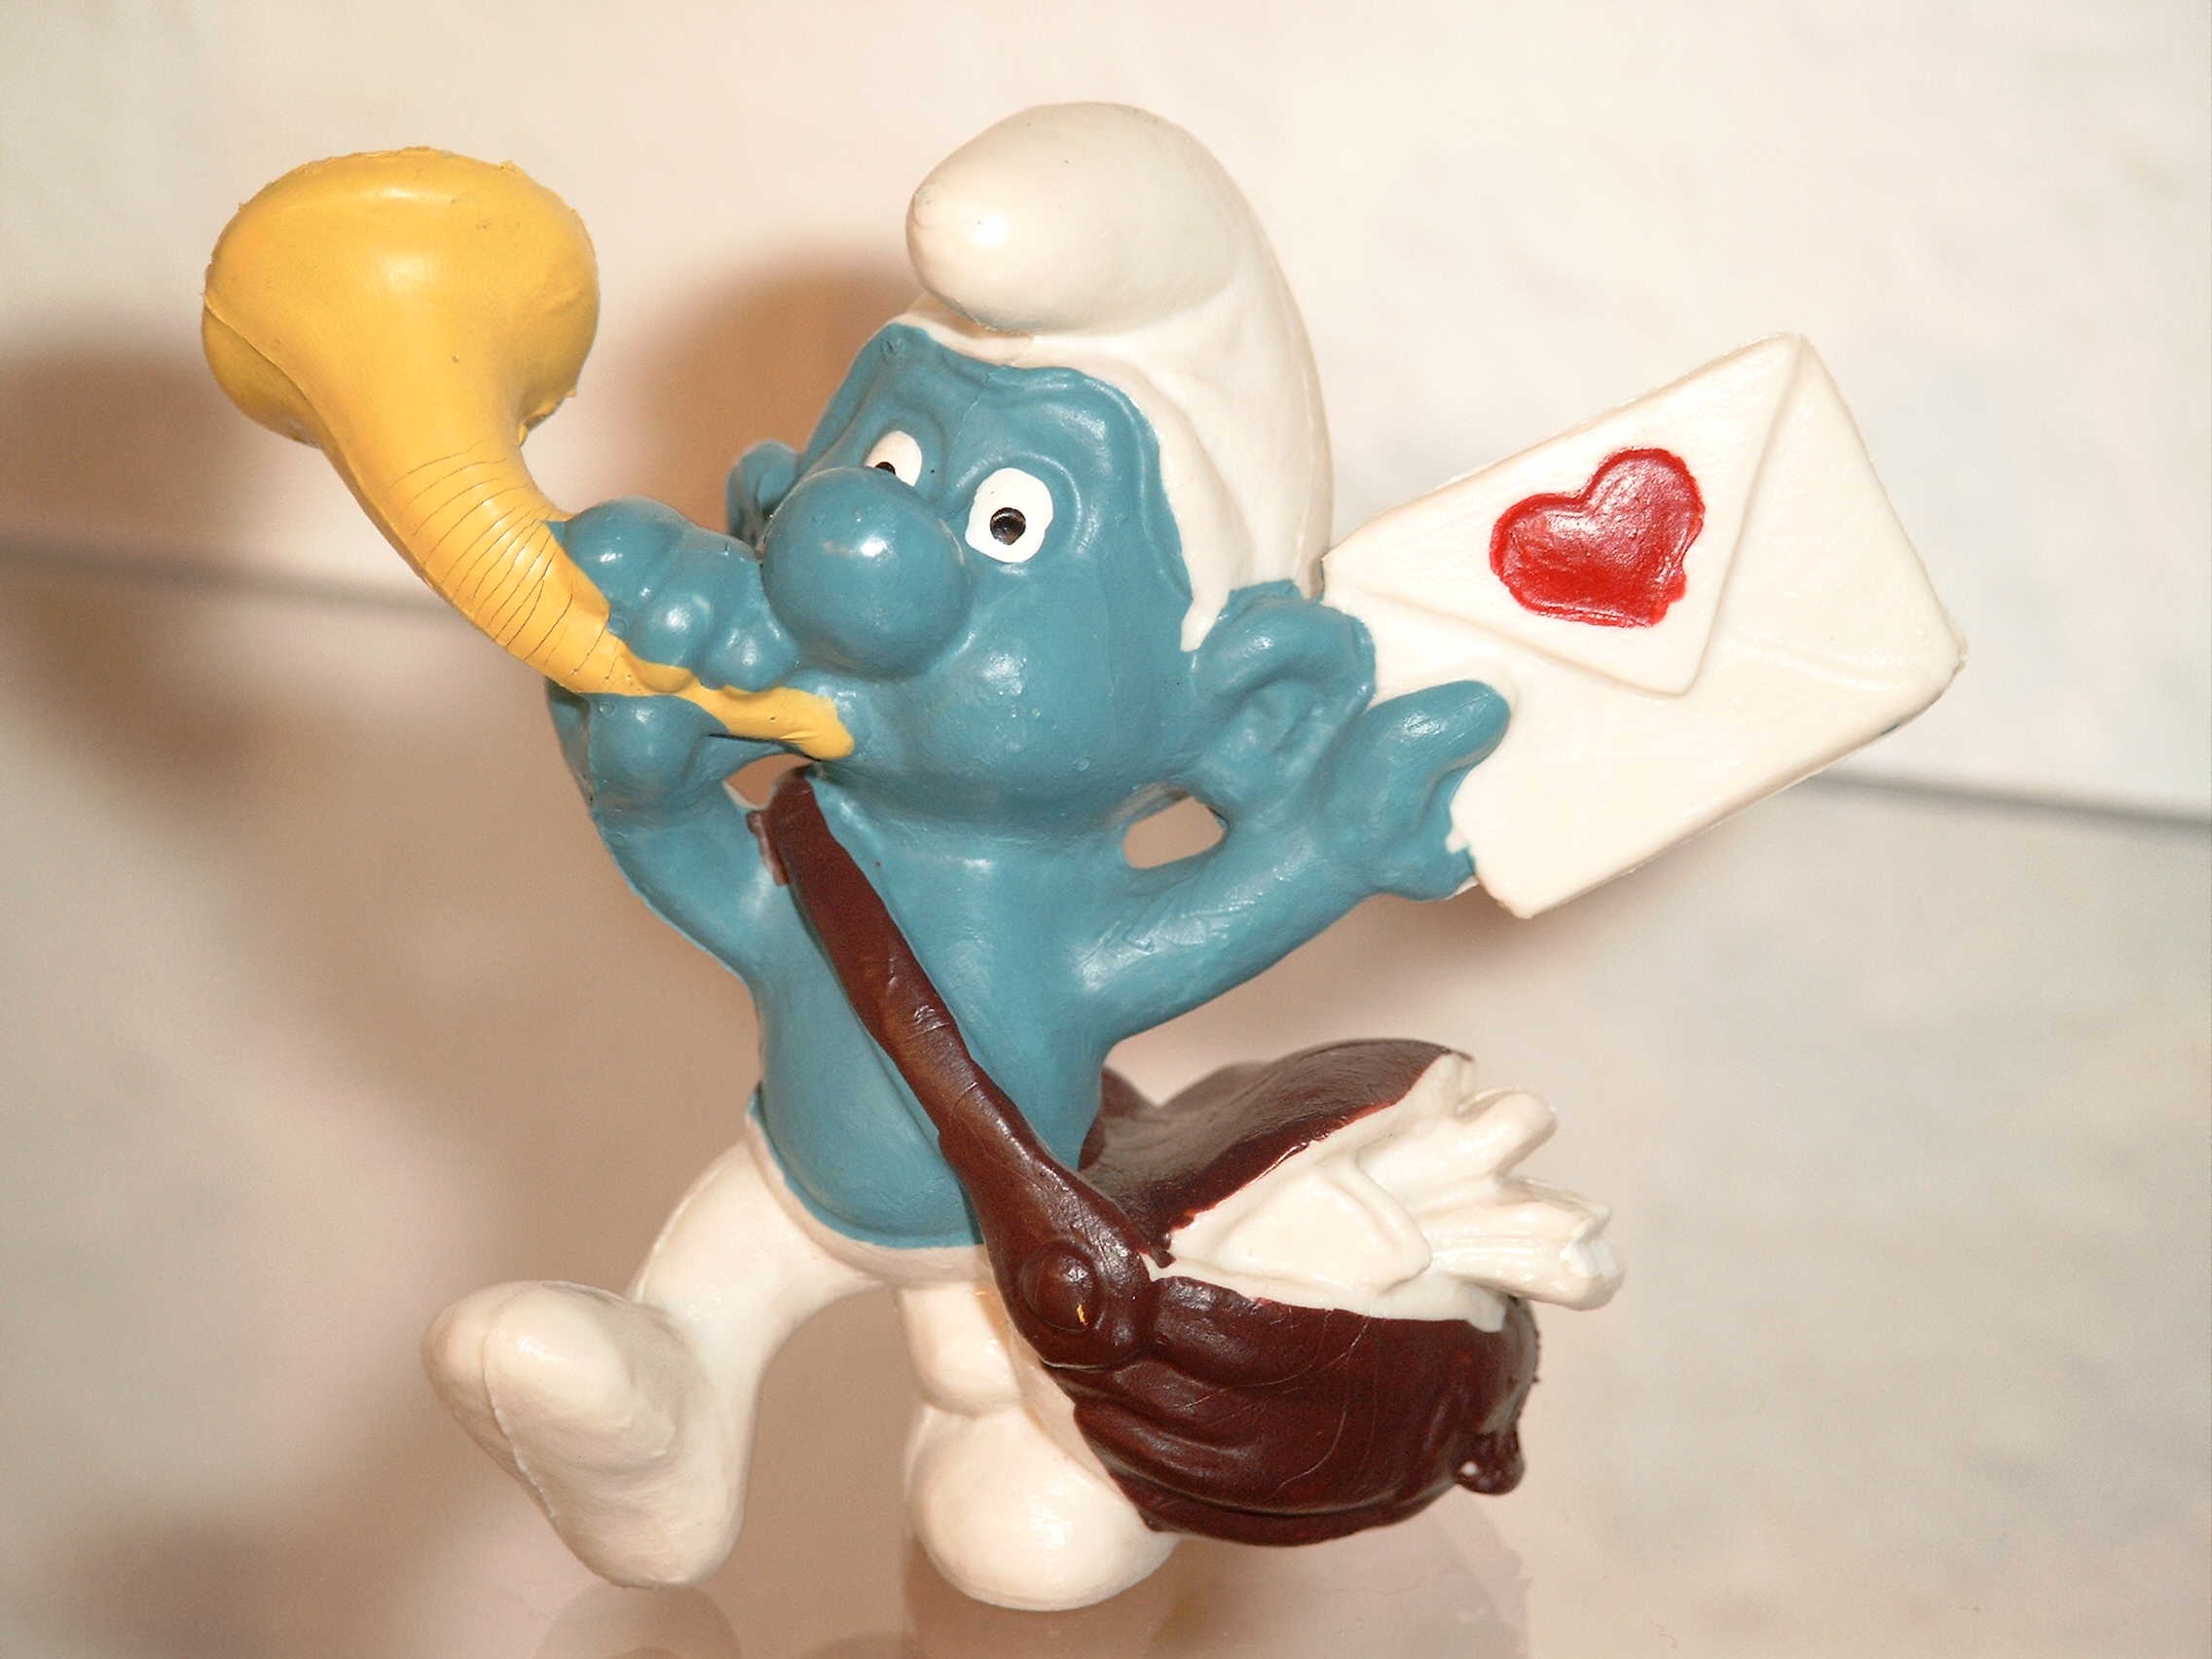
heart, food, toy, envelope, figurine, organ, smurfs, smurf, love letter, postman